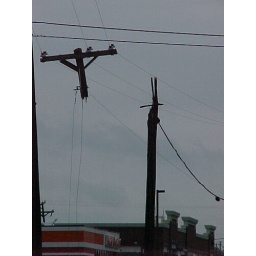
Lightening struck this pole 3-19-03 in Wylie, TX. One person was taken by ambulence to the hospital.